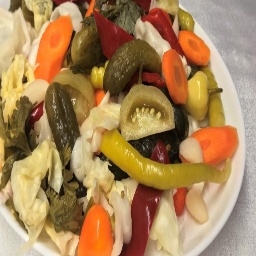
Label: pickle